I viaggiatori della sera

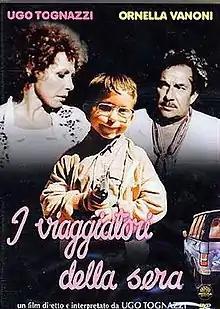

I viaggiatori della sera ('The Evening Travellers') is a 1979 science fiction-drama film written and directed by Ugo Tognazzi. A co-production between Italy and Spain, it is loosely based on a novel with the same name by Umberto Simonetta.